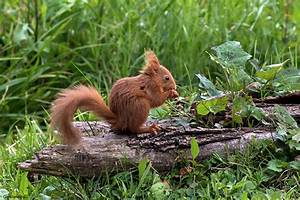
Label: squirrel